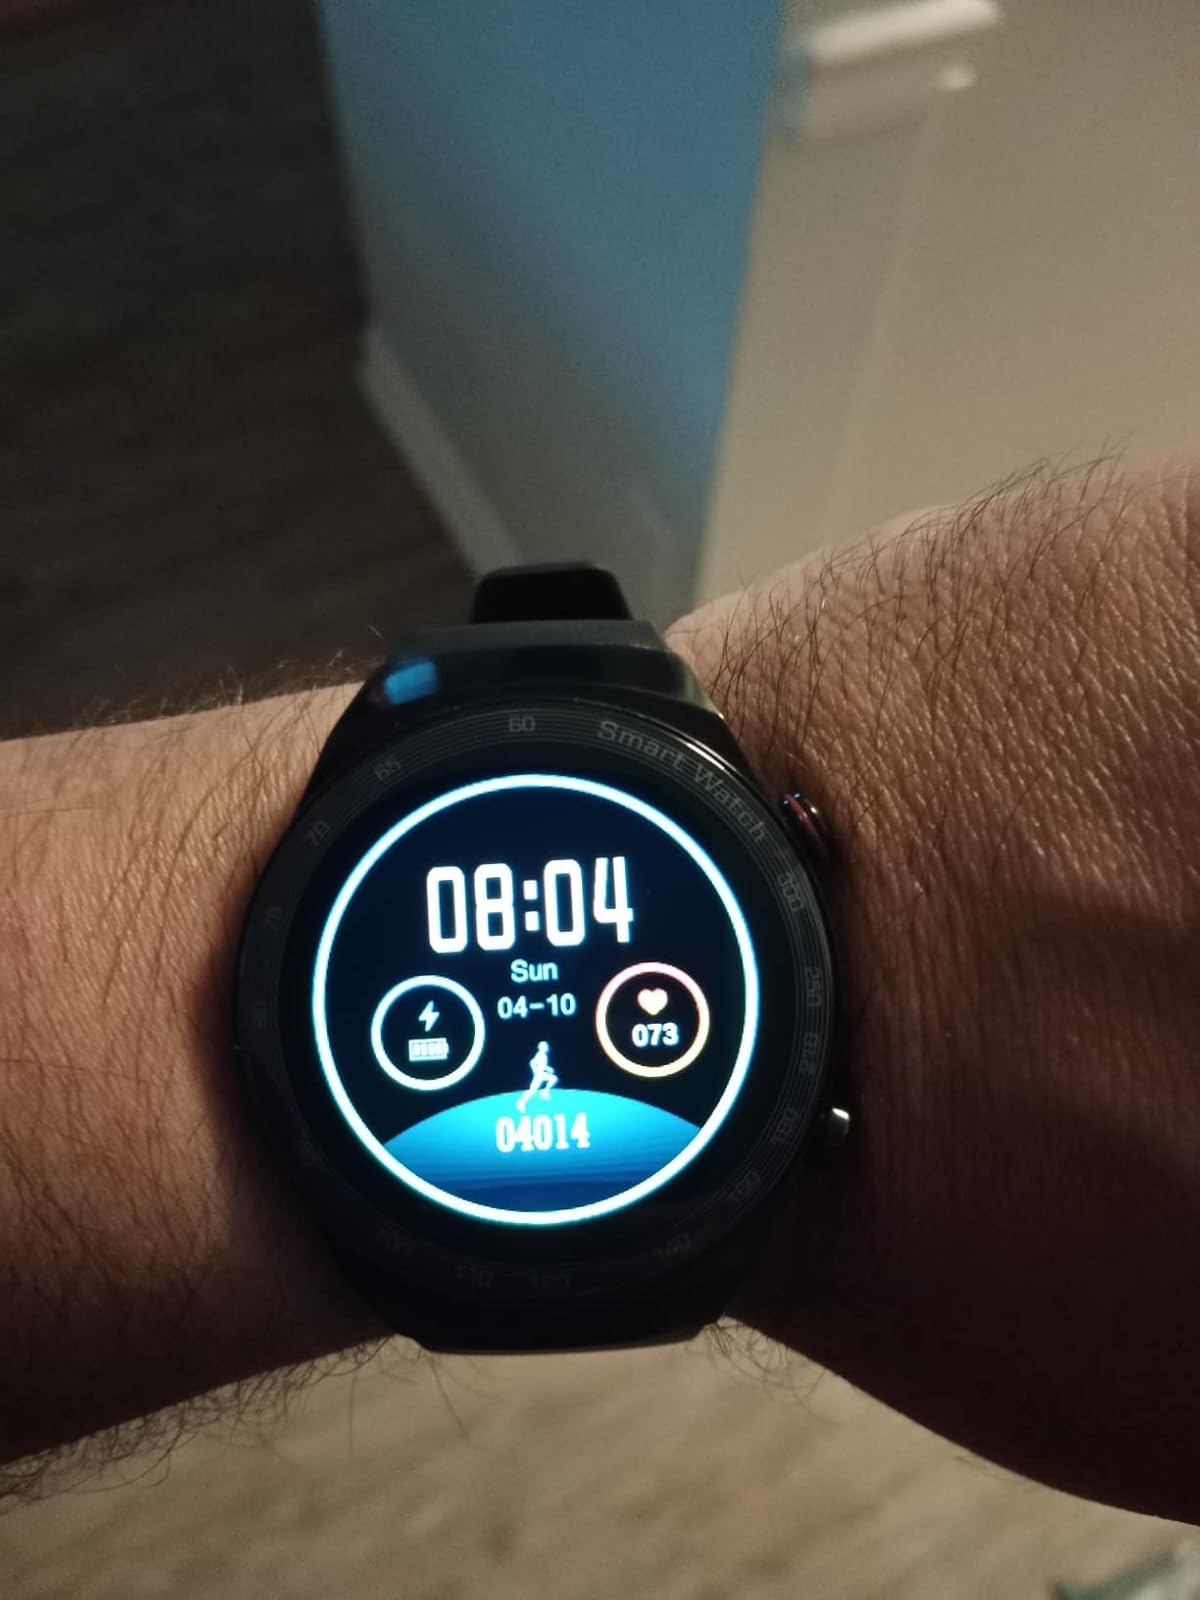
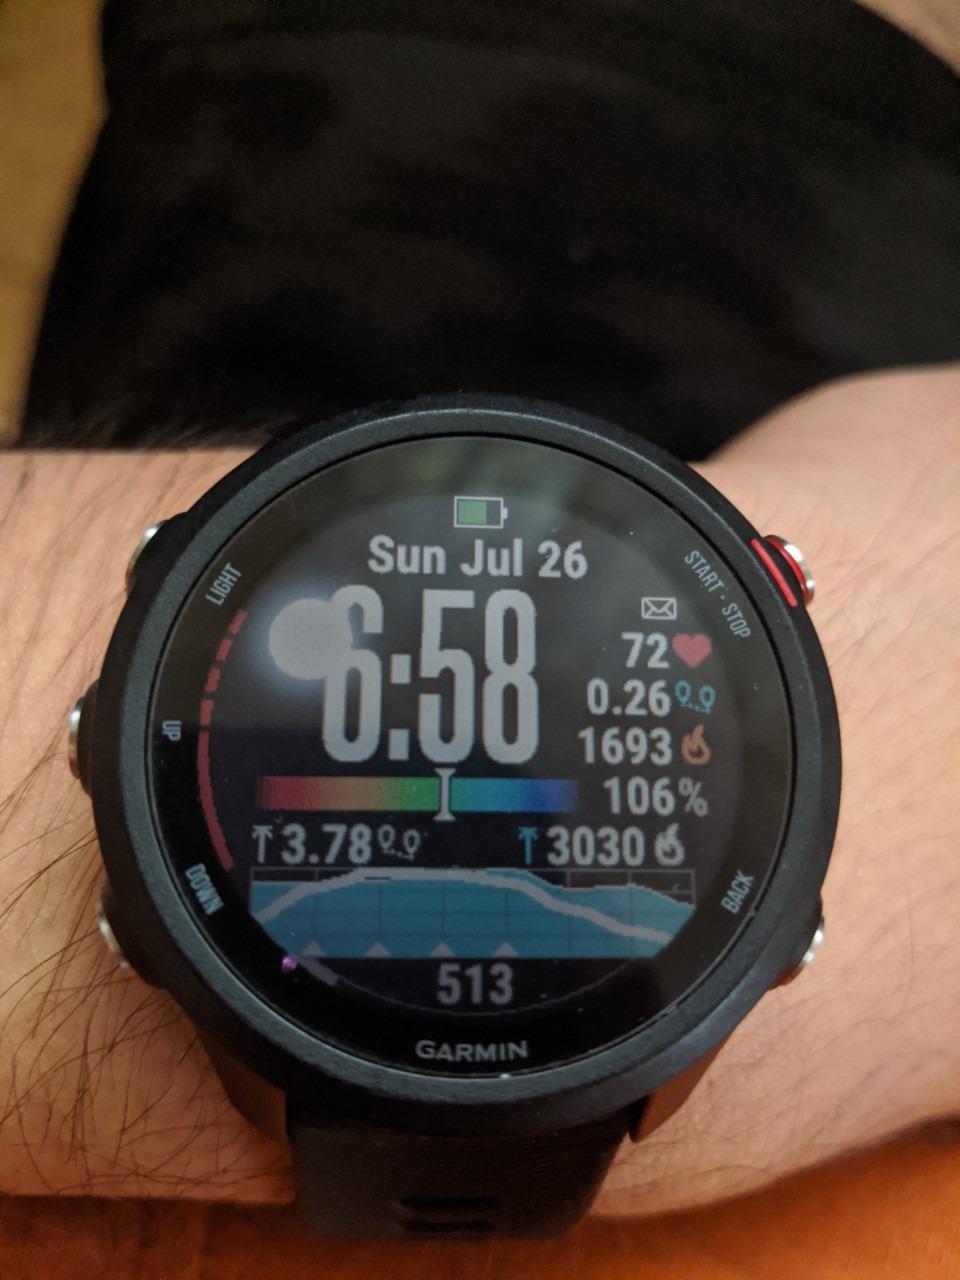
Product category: smartwatch
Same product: no